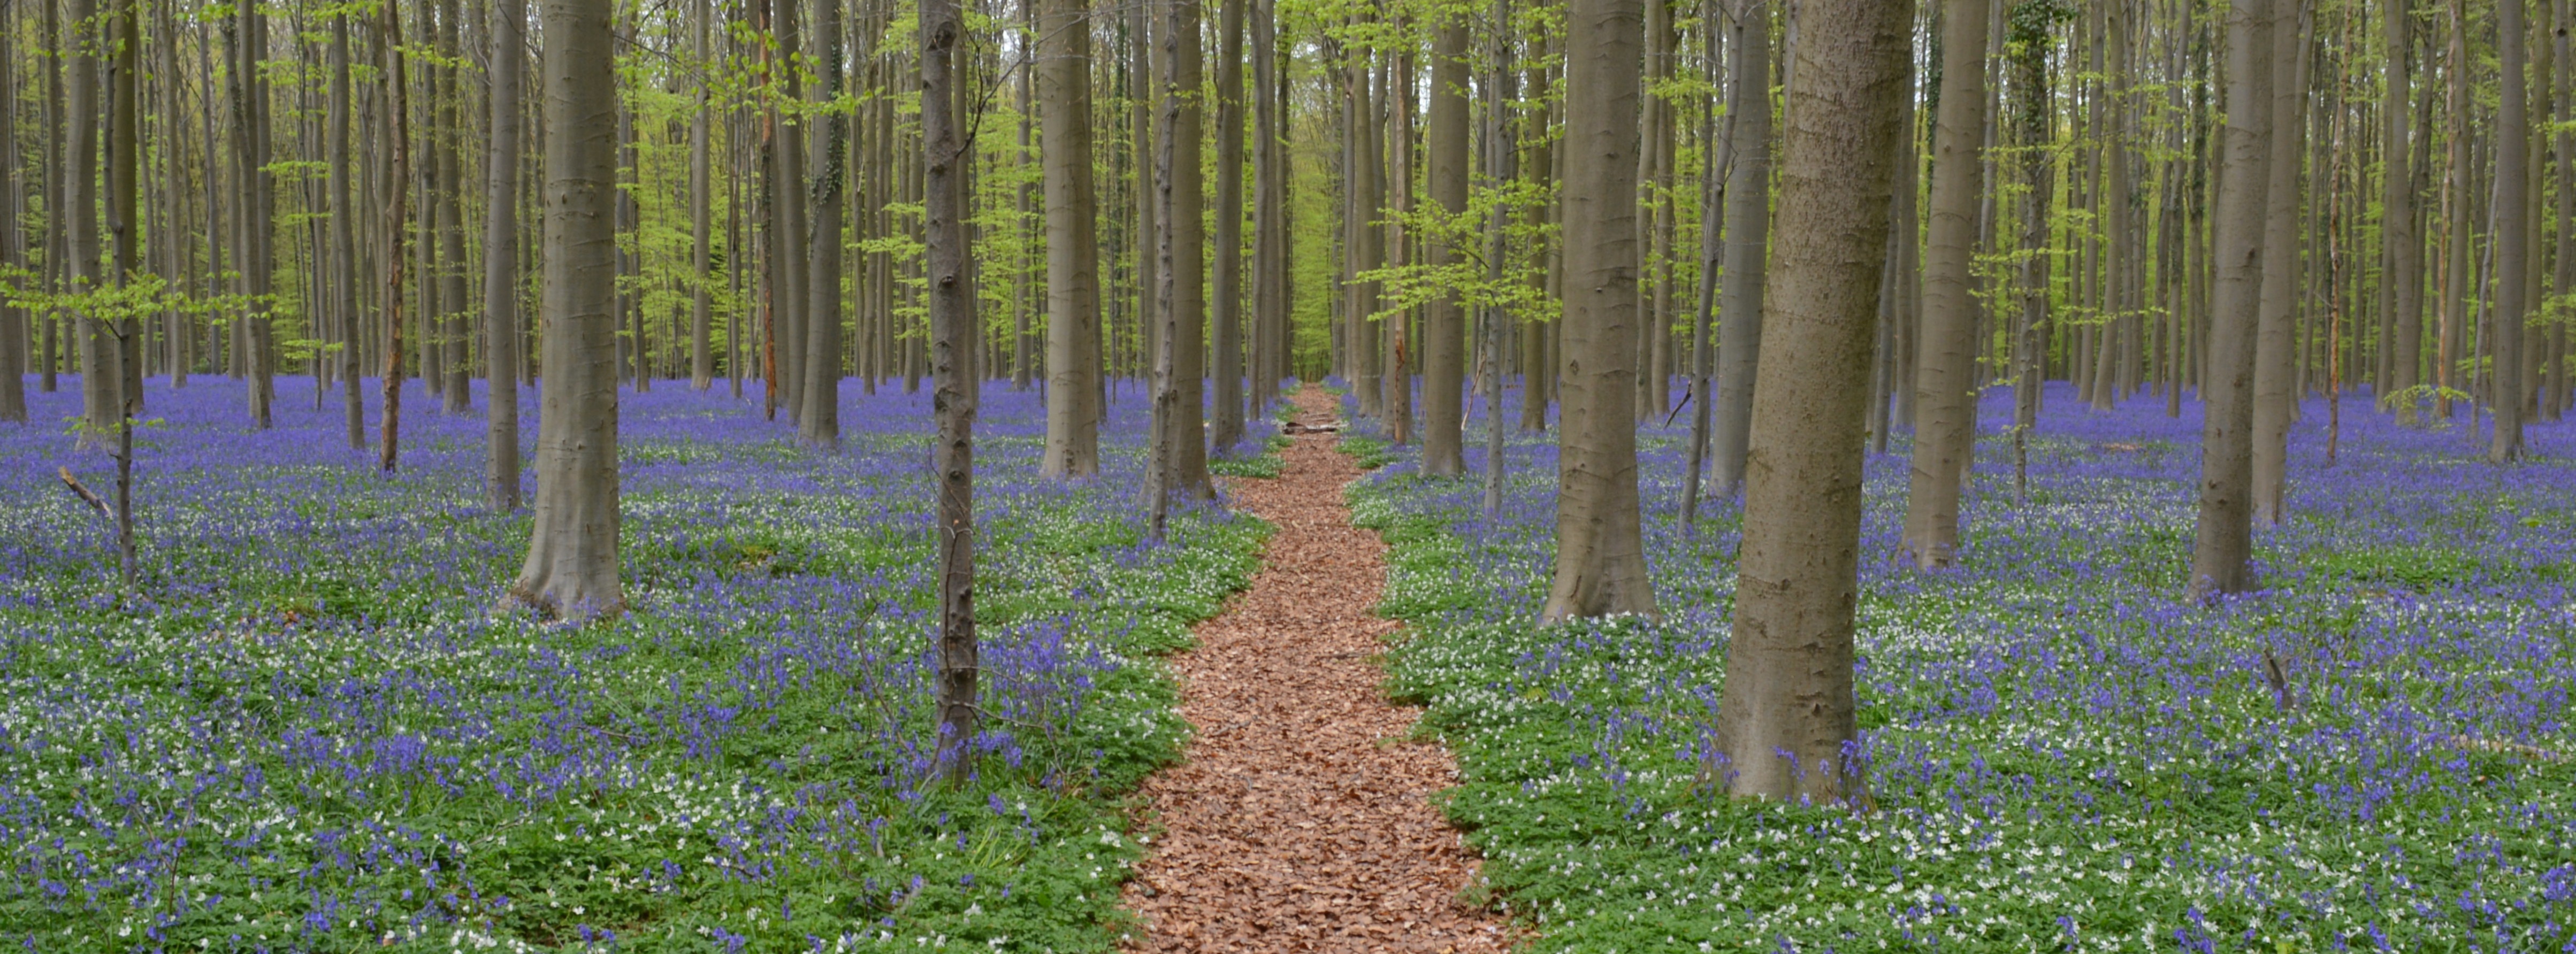
landscape, tree, nature, forest, path, grass, plant, field, meadow, prairie, flower, spring, crop, blue, flora, wildflower, flowers, bluebell, trees, cool image, colors, vegetation, deciduous, plantation, grove, woodland, cool photo, ecosystem, nature reserve, facebook background, biome, old growth forest, hallerbos, wild hyacinth, grass family, temperate broadleaf and mixed forest, temperate coniferous forest, riparian forest, spruce fir forest, plant community, tropical and subtropical coniferous forests, northern hardwood forest concept